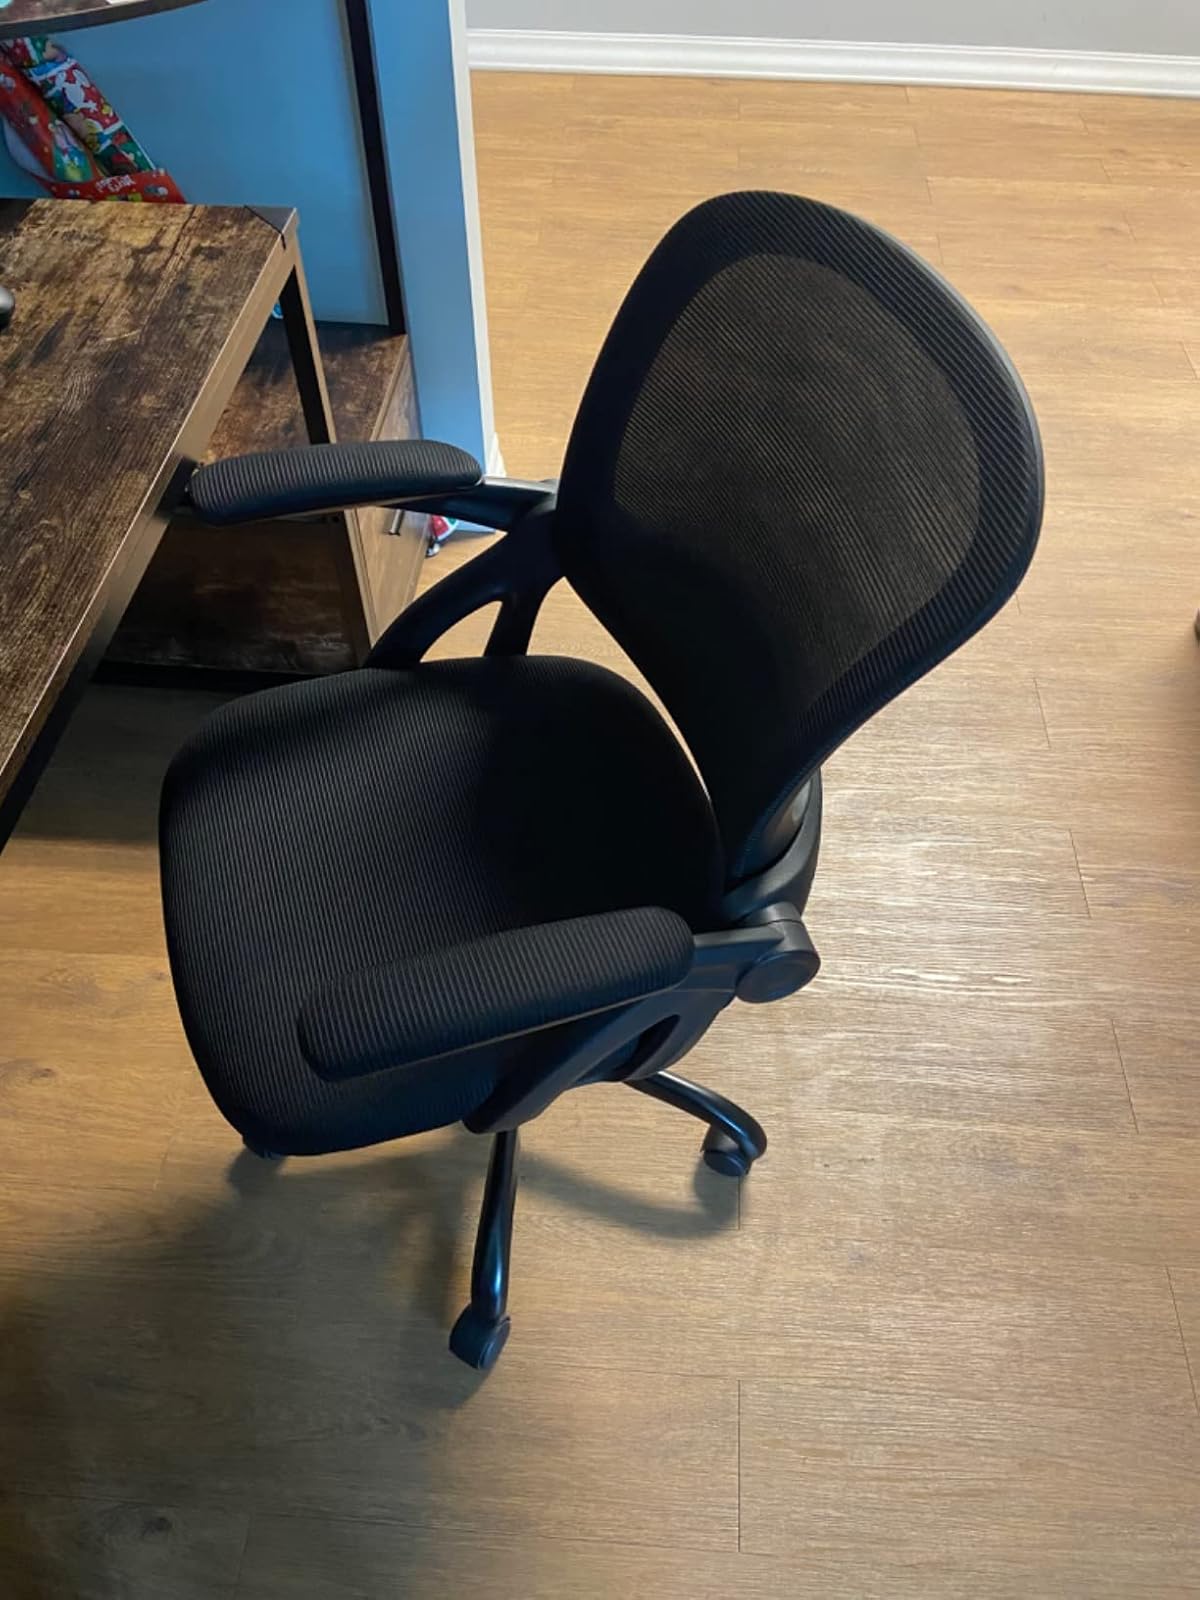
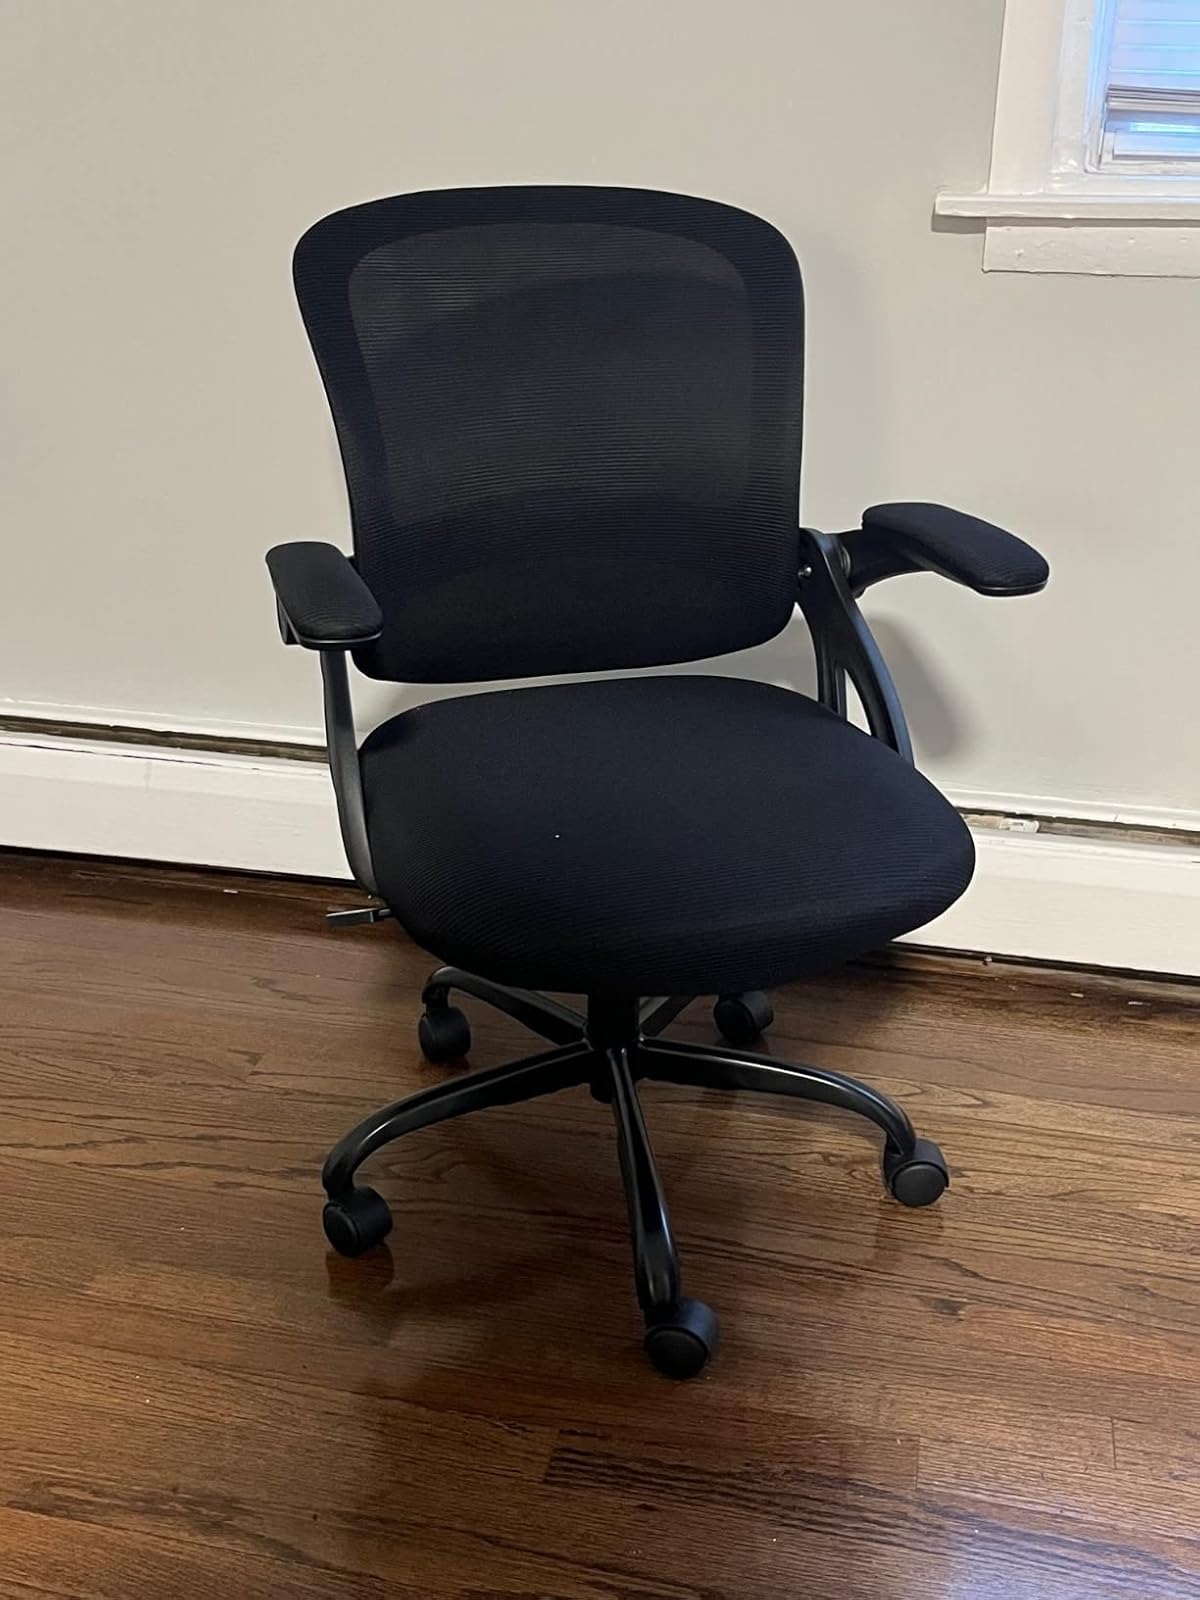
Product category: items_chair
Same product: yes